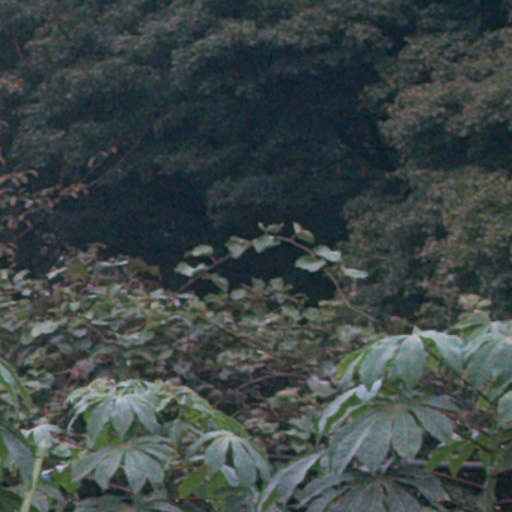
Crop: cassava